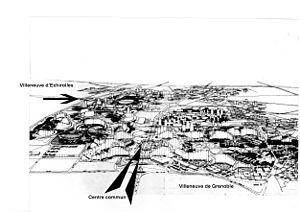
Représentation de la villeneuve De Grenoble et d'Echirolles reliées par le centre
La Villeneuve est un grand ensemble d'urbanisation situé dans le sud de Grenoble réalisé par l’atelier d'urbanisme et d'architecture entre 1970 et 1983. Cet ensemble regroupe plusieurs quartiers situés sur la commune de Grenoble et d'Echirolles, parmi lesquels le Village Olympique, conçu par l'architecte Maurice Novarina, l'emblématique quartier de l'Arlequin et le quartier des Baladins distribués autour d'un espace central : Grand'Place.